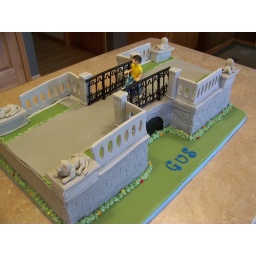
Gus's 3rd biirthday, riding his bike over the bridge